Mayang (boat)

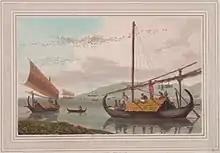
Two mayangs and several other boats, 1810.

Perahu Mayang or simply mayang is a type of fishing boat from Java, Indonesia. This type of boat is used mainly for fishing and trading. Historically, this indigenous vessel is also favored by European skippers and private merchants for trading in East Indies: 50% of them were using mayang and pencalang. It is mostly used in northern coast of Java. The major production site is in Rembang, Central Java.